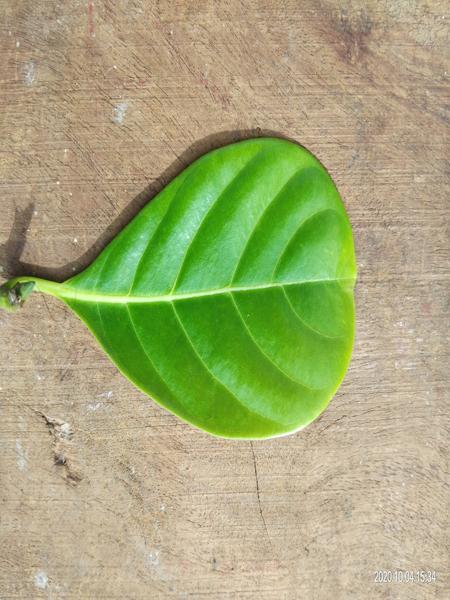
Plant: Jackfruit